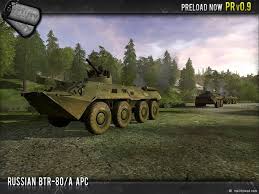
Label: BTR